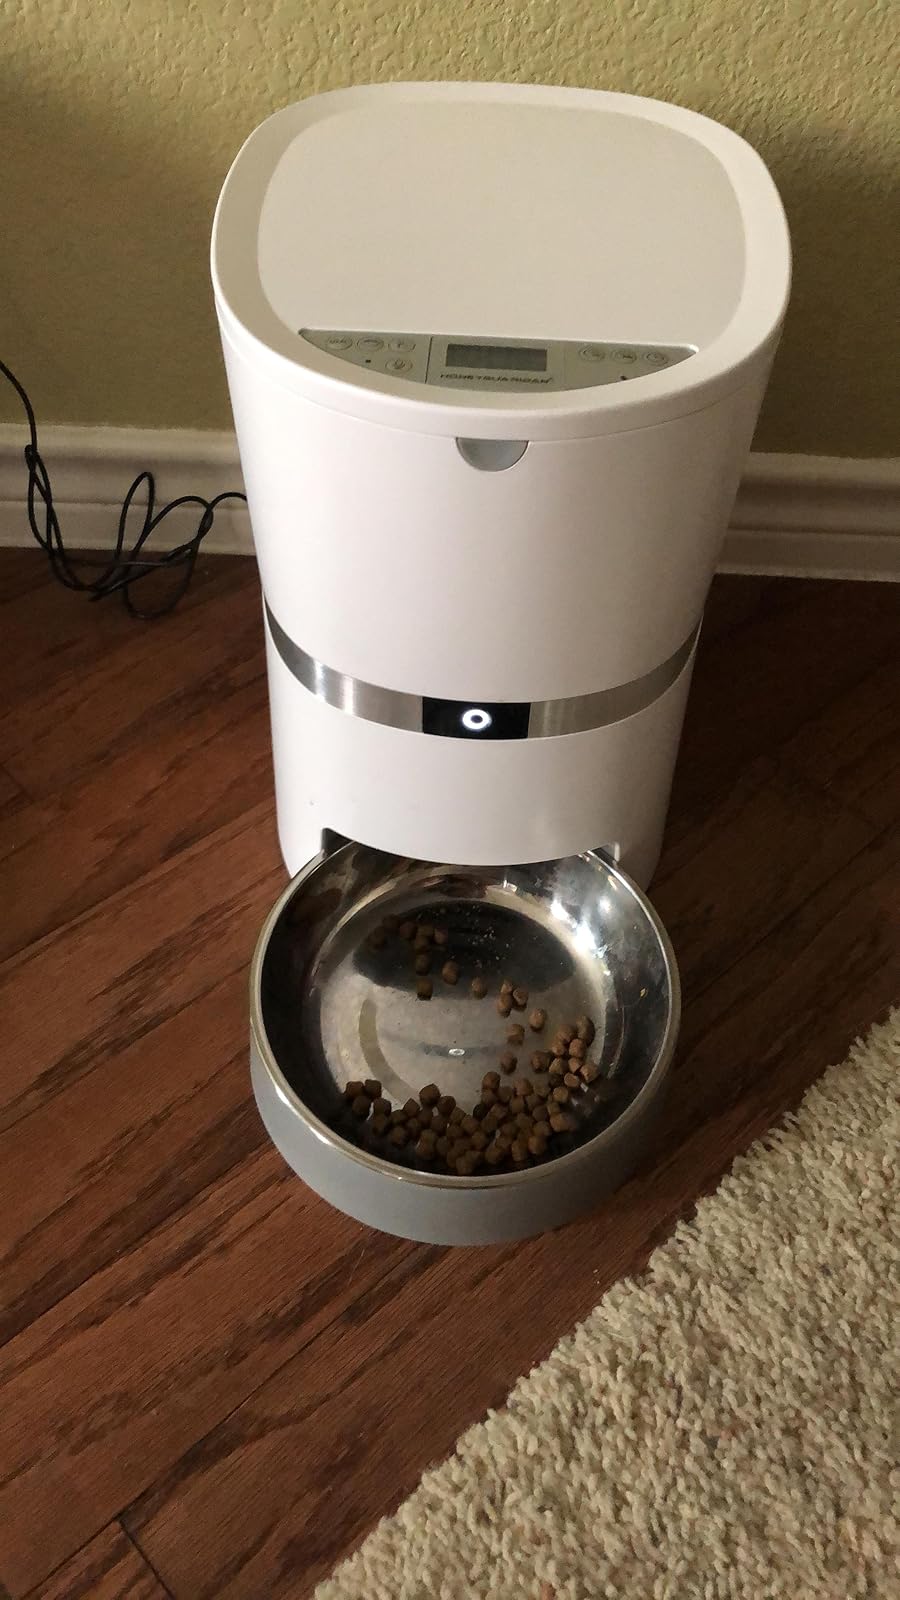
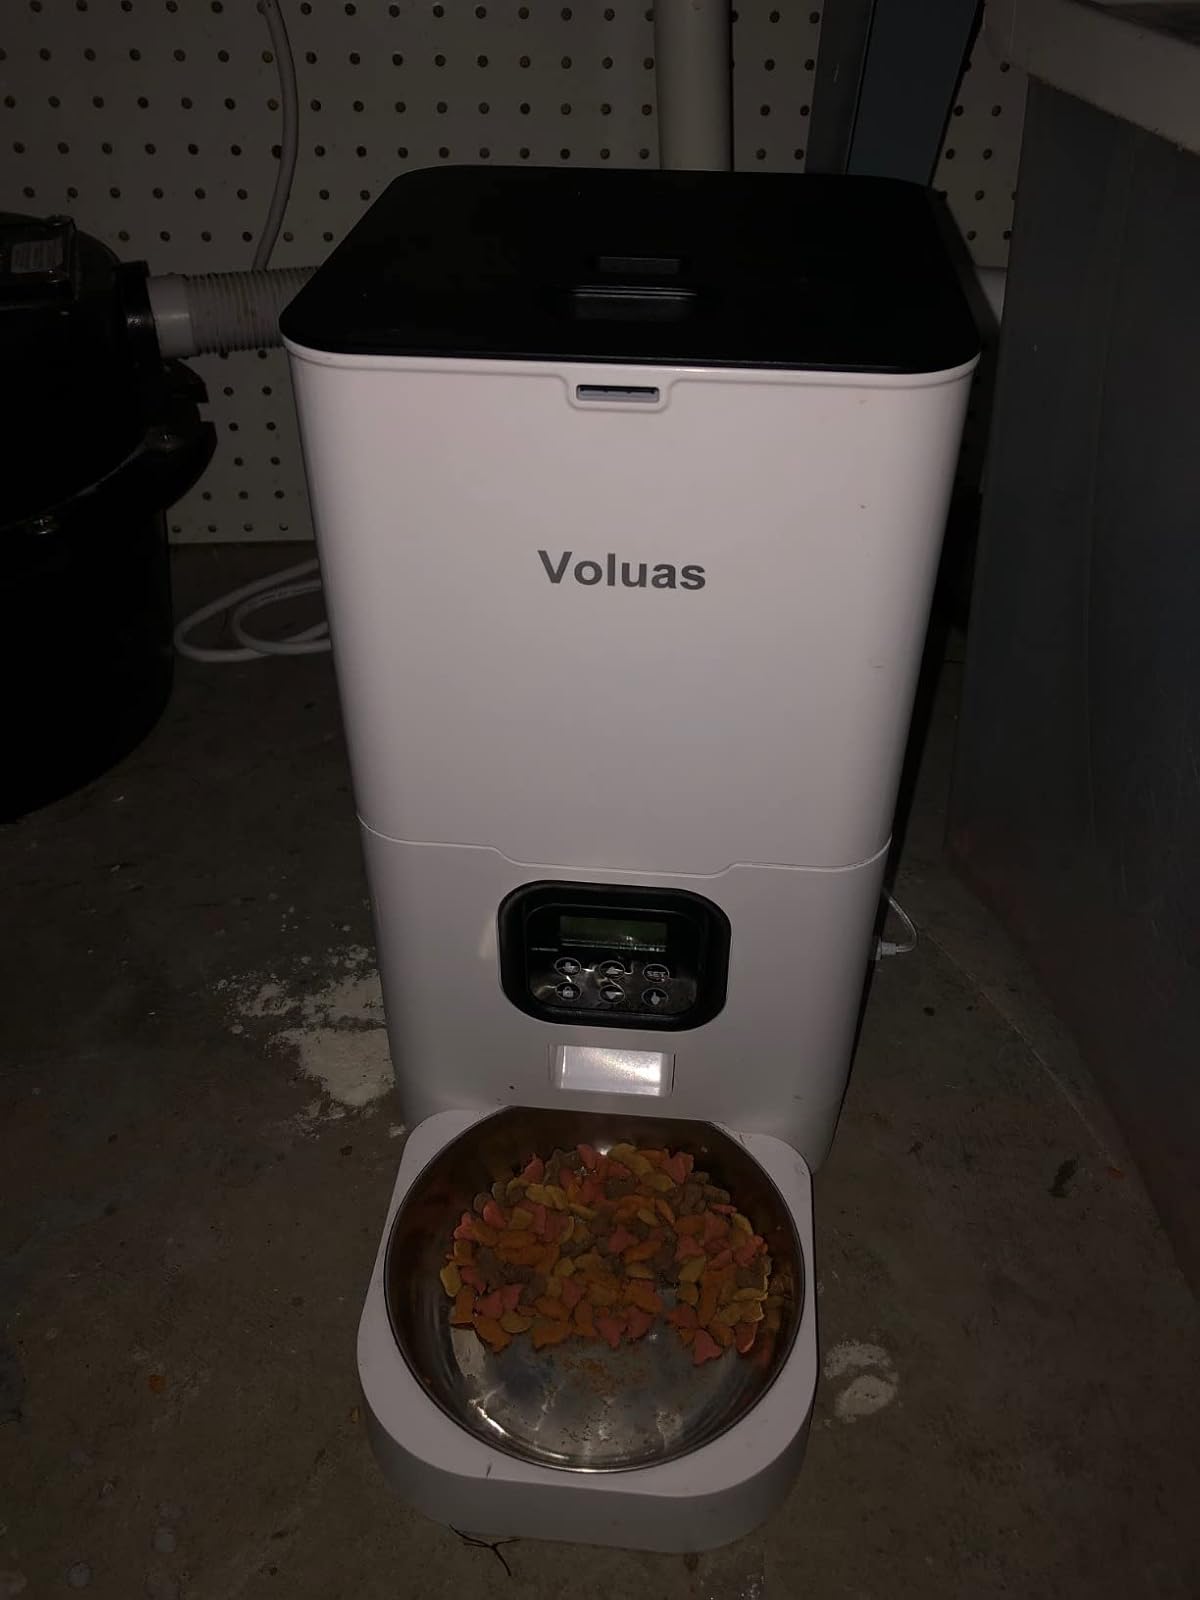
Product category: items_feeder
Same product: no